Future 50 Foods report

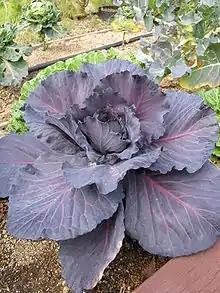
Red cabbage

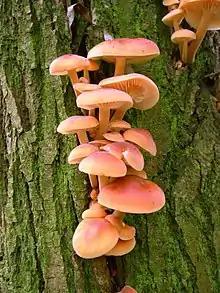
Enoki mushrooms

29. Pak-choi or bok-choy (Chinese cabbage) "Brassica rapa subsp. chinensis"